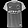
Label: T - shirt / top